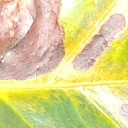
Label: Phoma